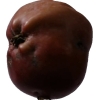
Label: Apple 18